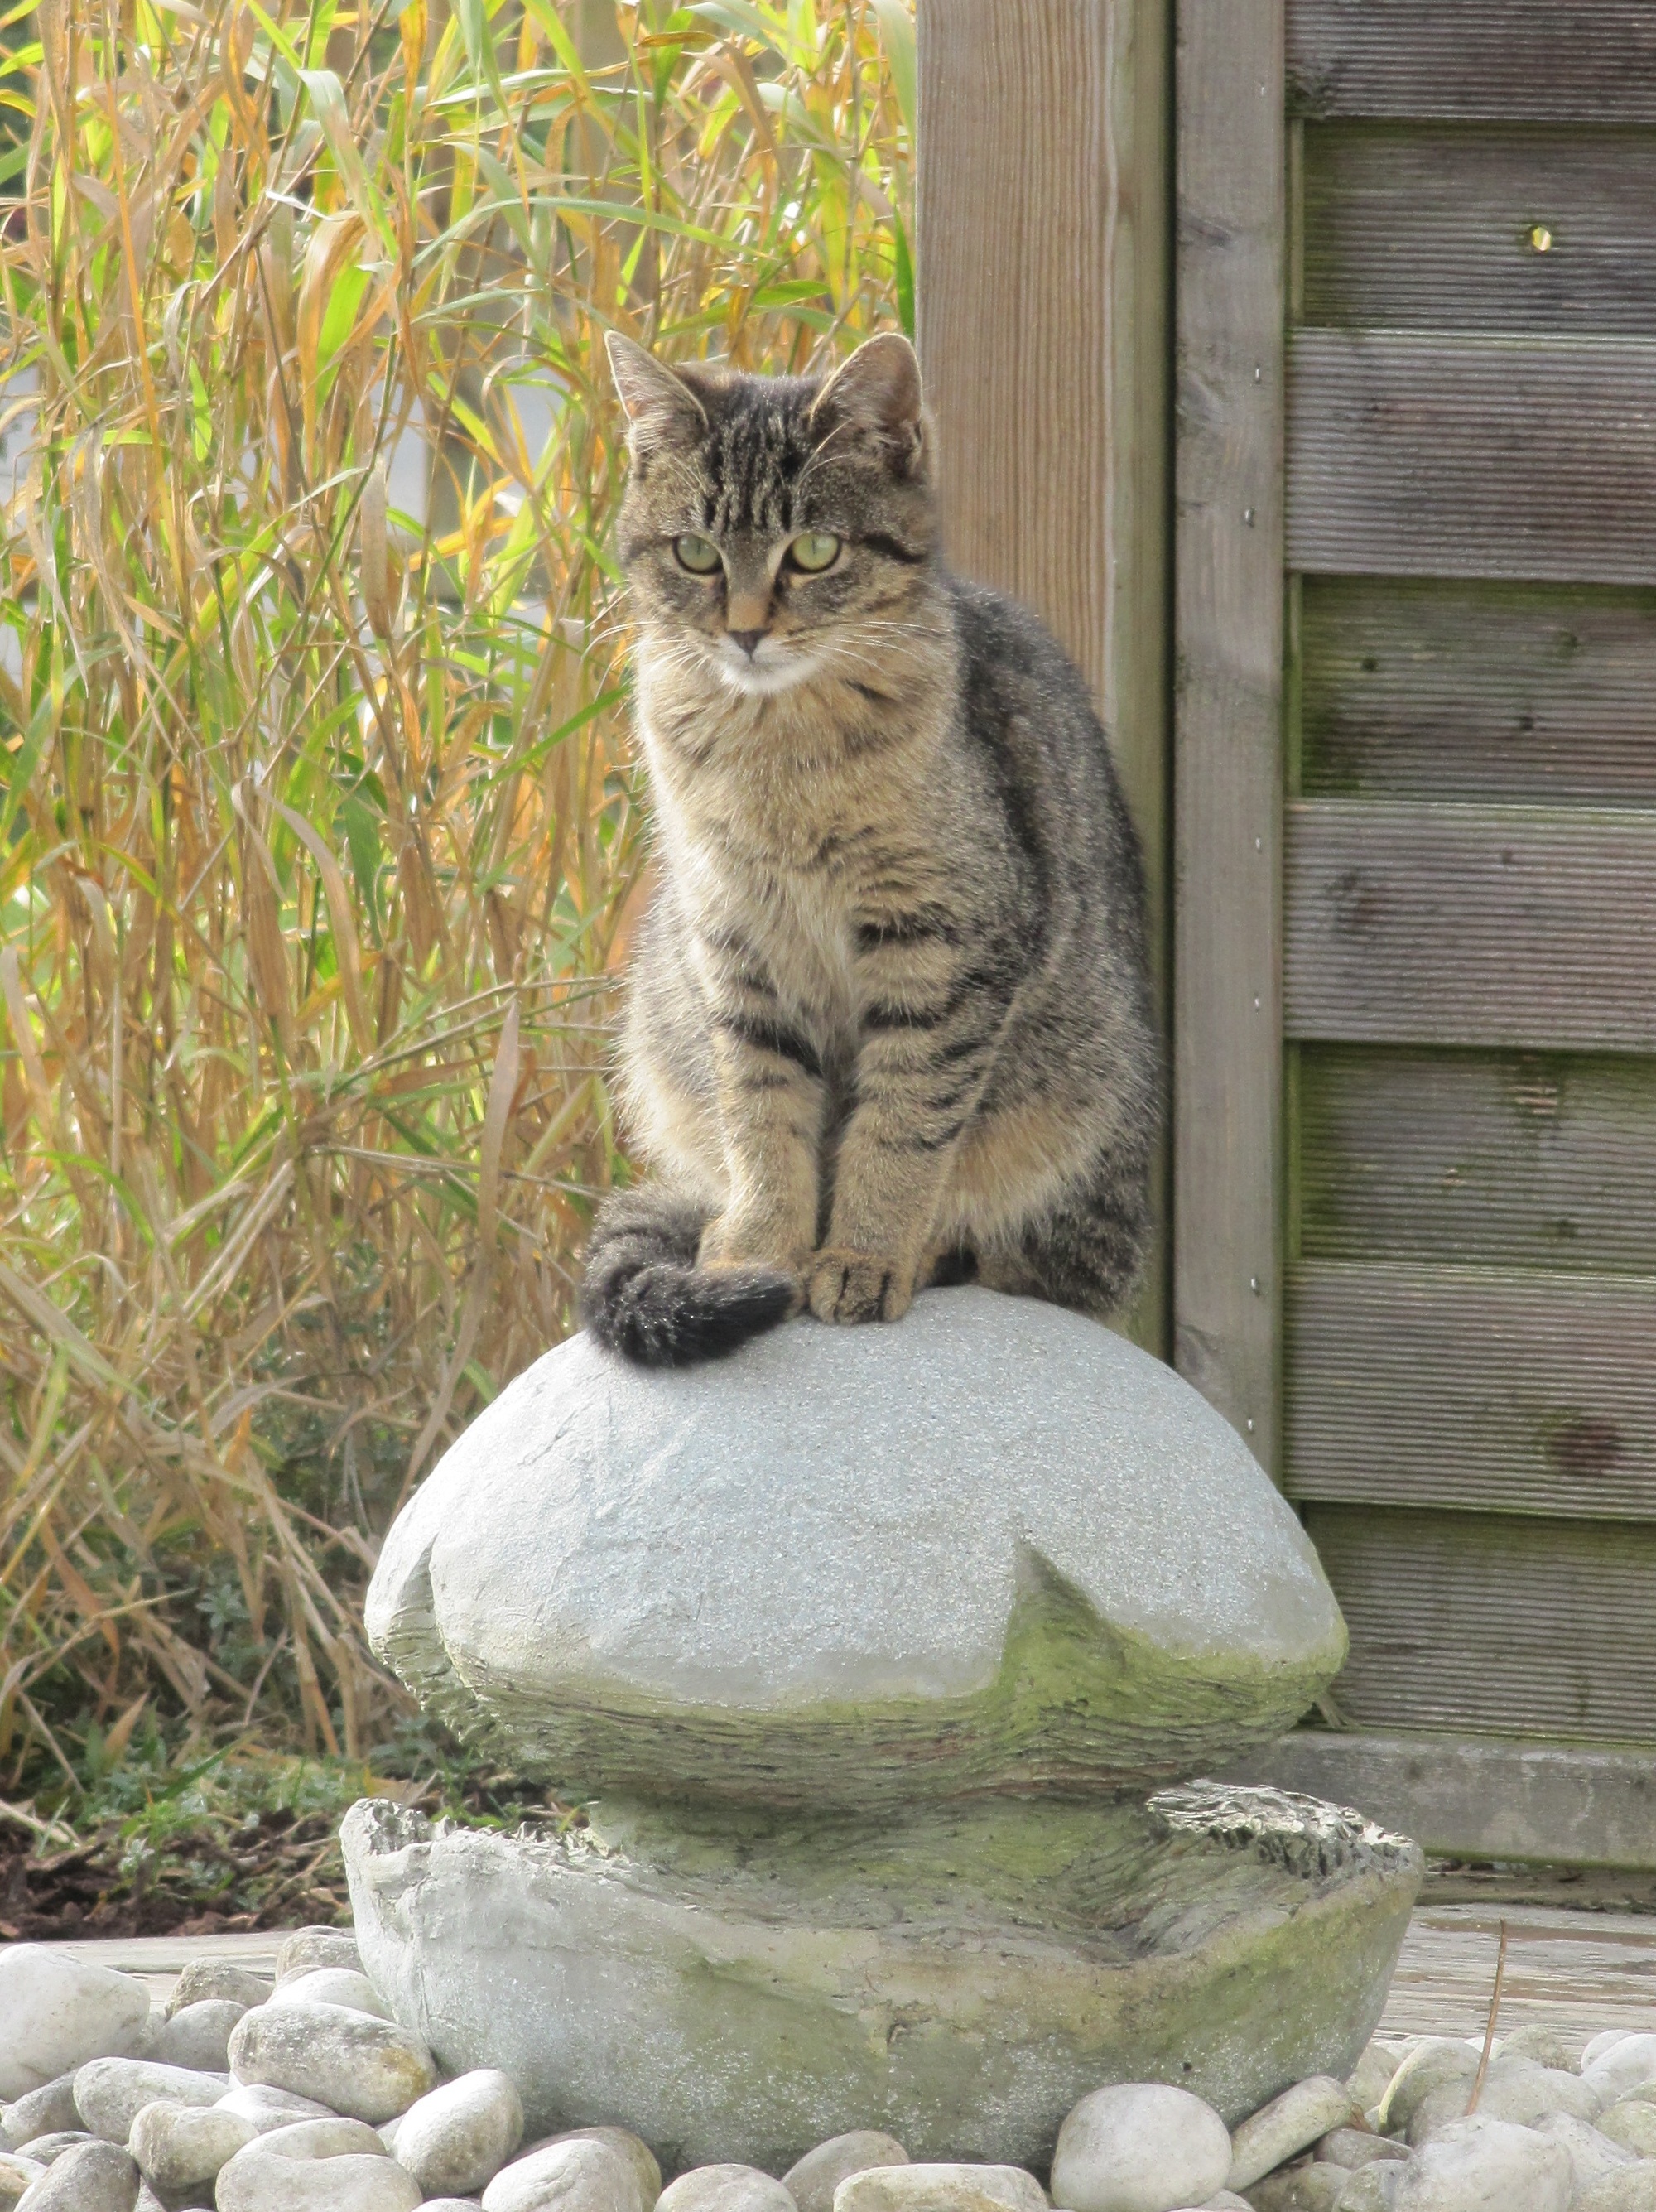
animal, pet, cat, mammal, garden, fauna, vertebrate, fountain, domestic cat, mackerel, tabby cat, wild cat, small to medium sized cats, cat like mammal